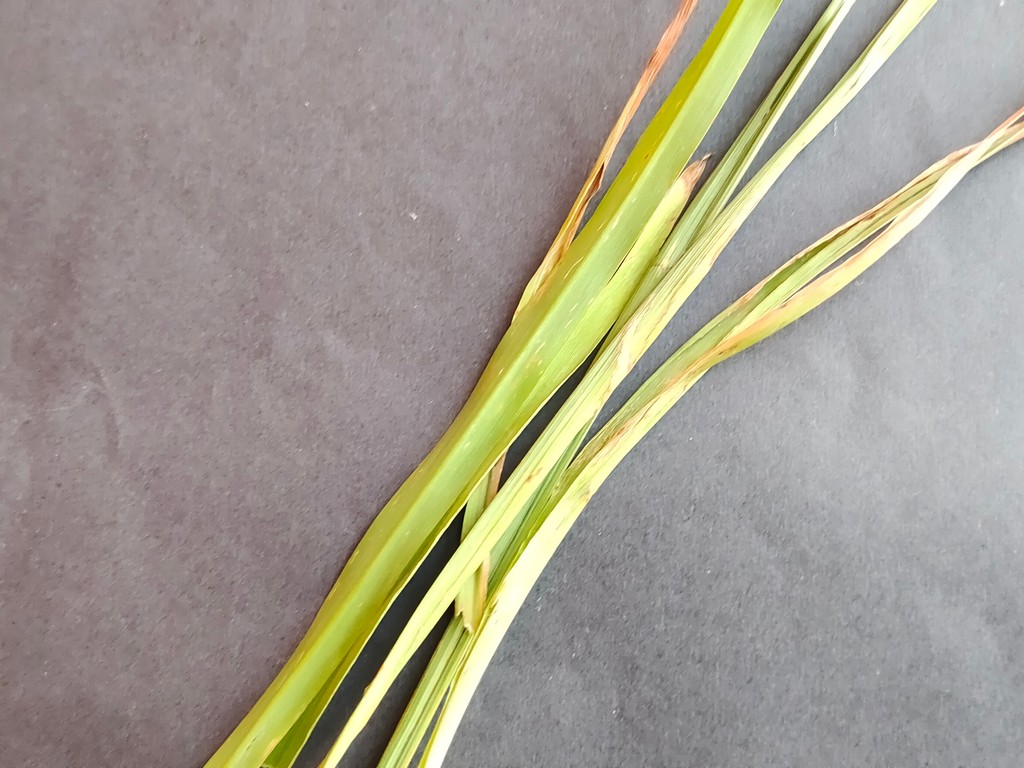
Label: Unhealthy